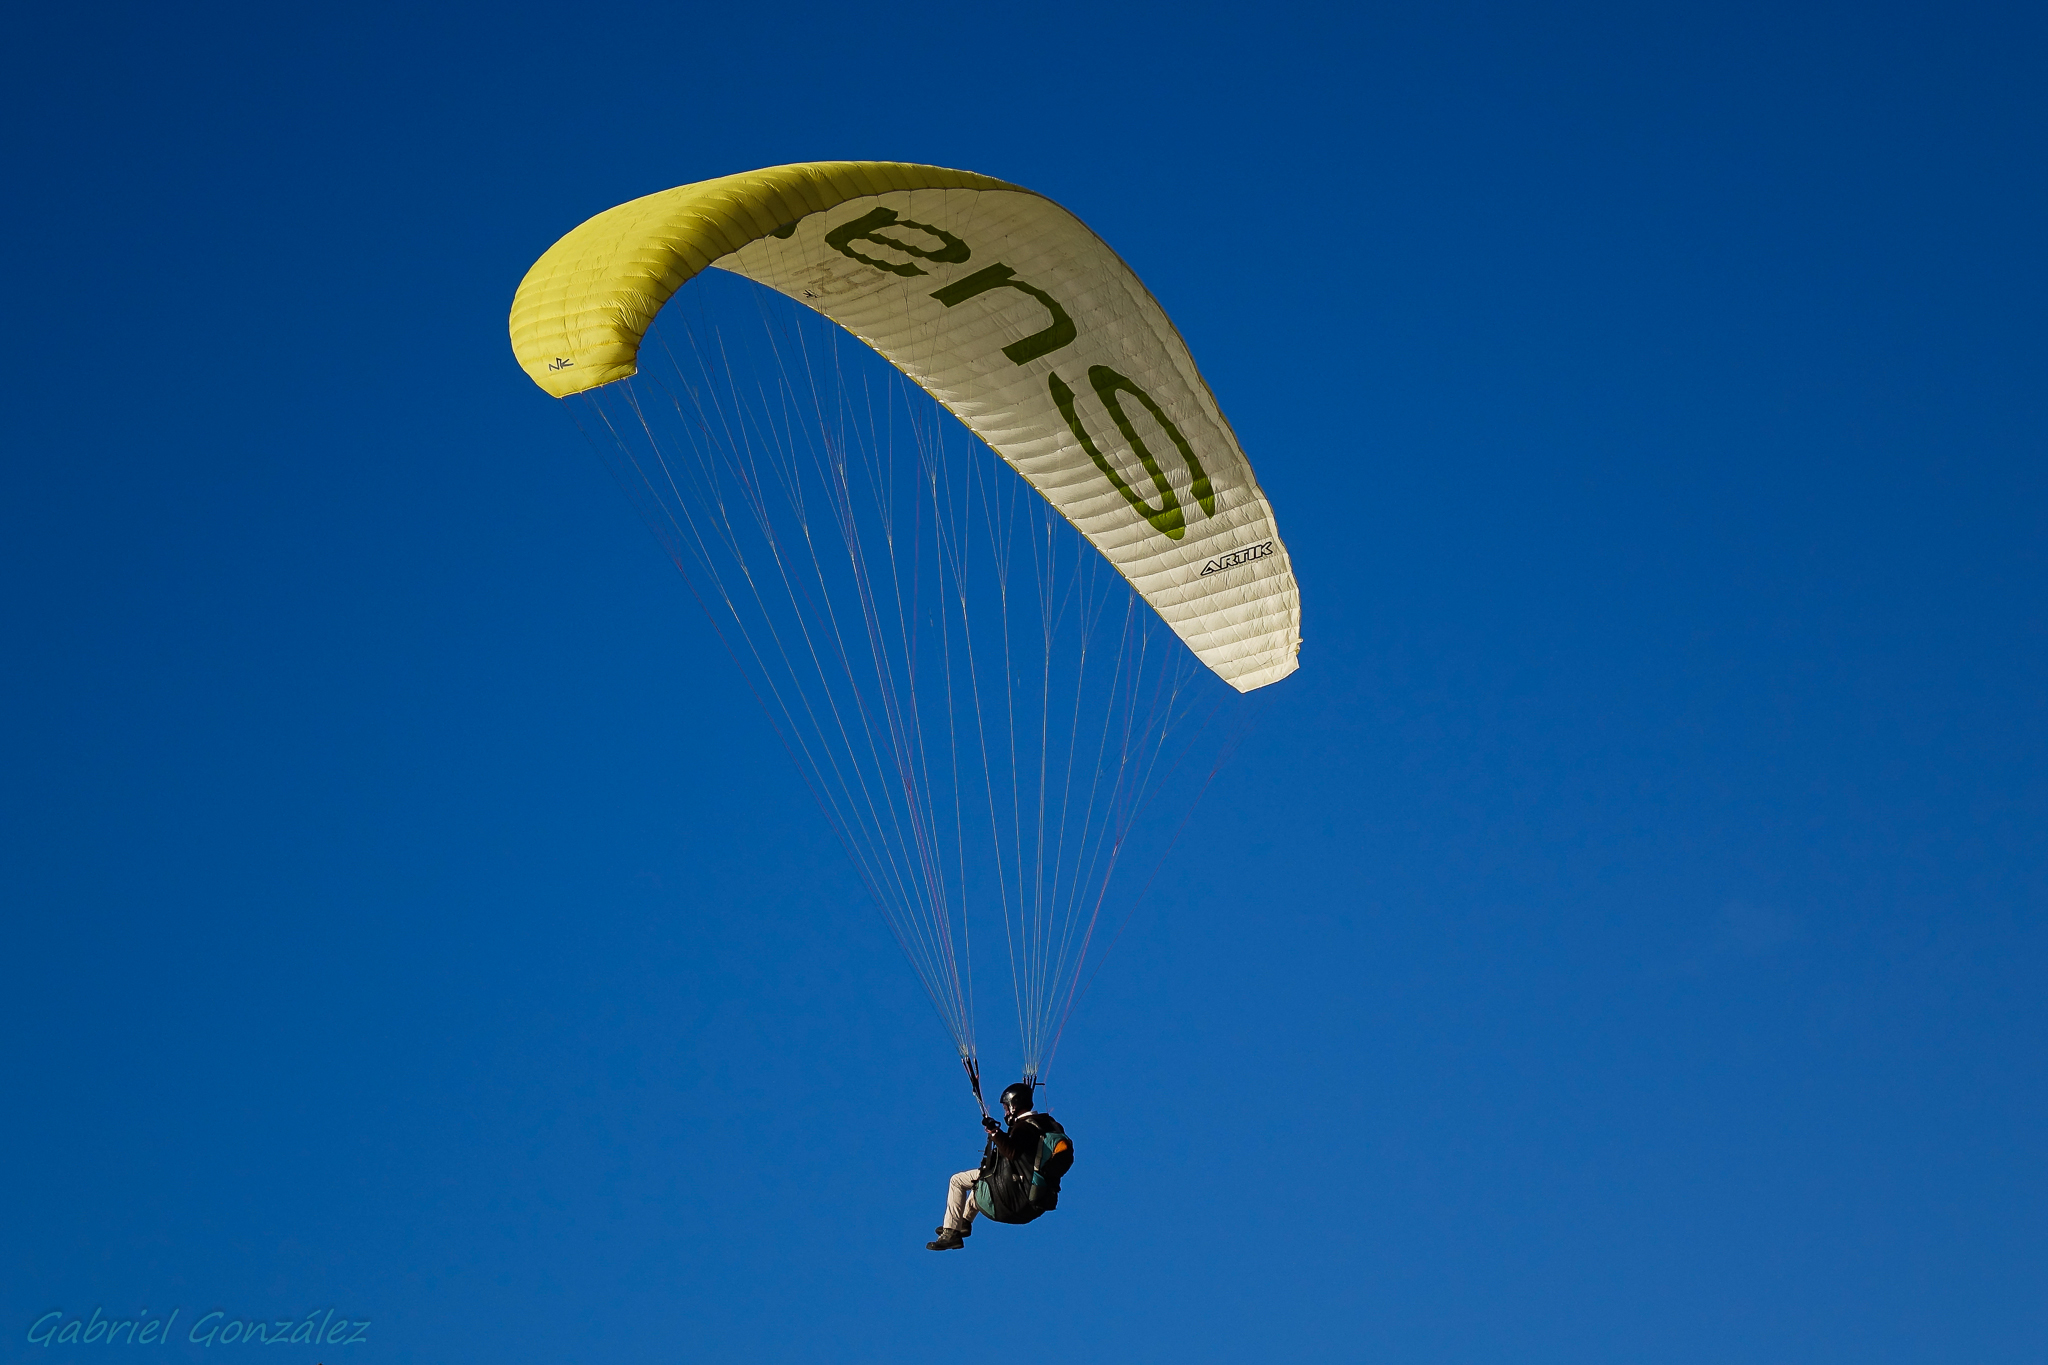
landscape, wing, extreme sport, parachute, paragliding, spain, sports, espaa, galicia, pontevedra, paisajes, ggl1, gaby1, sonyrx10, parapente, parachuting, air sports, atmosphere of earth, windsports